2012 San Jose State Spartans football team

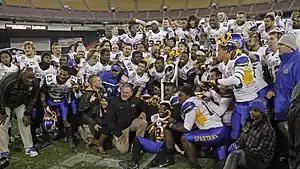
The Spartans pose with the trophy at the 2012 Military Bowl

Scoring for Stanford: S. Taylor 1-yard run, J. Nunes' 11-yard pass to D. Terrell, J. Williamson 46-yard and 20-yard field goal. Scoring for San Jose State: Austin Lopez 38-yard field goal, Blake Jurich 3-yard run, and David Fales' 21-yard pass to Noel Grigsby.